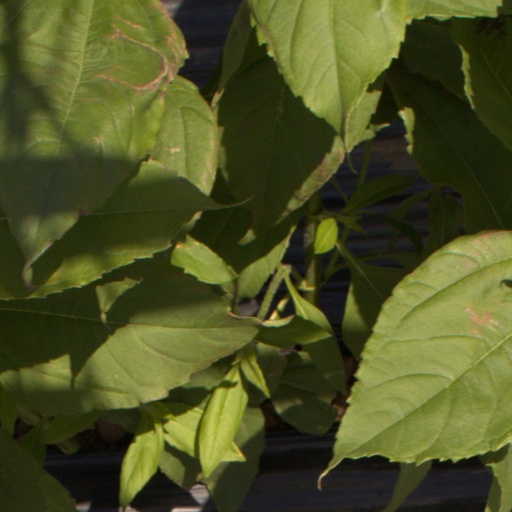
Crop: Jerusalem artichoke